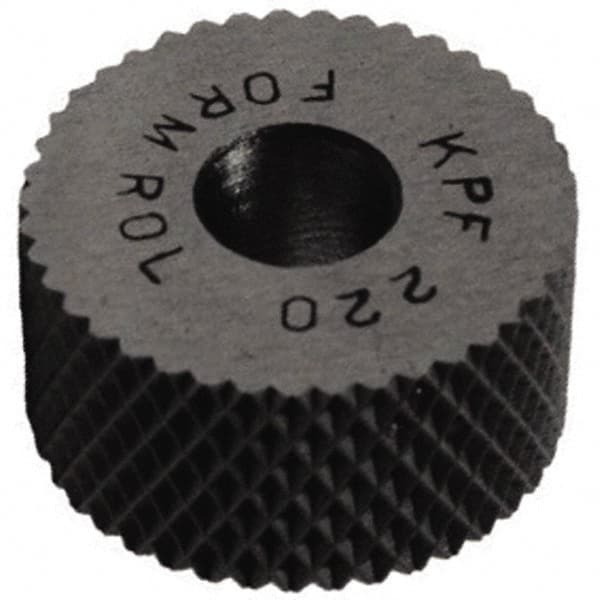
Made in USA - 1-1/4" Diam, 90° Tooth Angle, 30 TPI, Standard (Shape), Form Type High Speed Steel Female Diamond Knurl Wheel - 1/2" Face Width, 1/2" Hole, Circular Pitch, 30° Helix, Bright Finish, Series PH
Item #: 78149945 Brand: Made in USA Exact Tooling IR#: 04 Features and Benefits Female diamond wheels are used to create a male diamond knurl pattern. They are used to create a raised diamond design. Female diamond wheels are recommended if a two-wheel knurling tool is unavailable. Form wheels produce textured patterns by forming an impression. This process displaces the material and increases the diameter of the workpiece. High speed steel (HSS) provides good wear-resistance and can be used in general purpose applications for both ferrous and nonferrous materials. Product Specifications Knurl Shape Standard Pattern Female Diamond Form or Cut Type Form Material High Speed Steel Knurl Diameter (Inch) 1-1/4 Face Width (Inch) 1/2 Hole Diameter (Inch) 1/2 Pitch System Circular Pitch (TPI) 30 Knurl Series PH Included Tooth Angle 90 Finish/Coating Bright Helix Angle 30
Brand: Made in USA
Category: Hardware > Tools > Measuring Tools & Sensors > Measuring Wheels